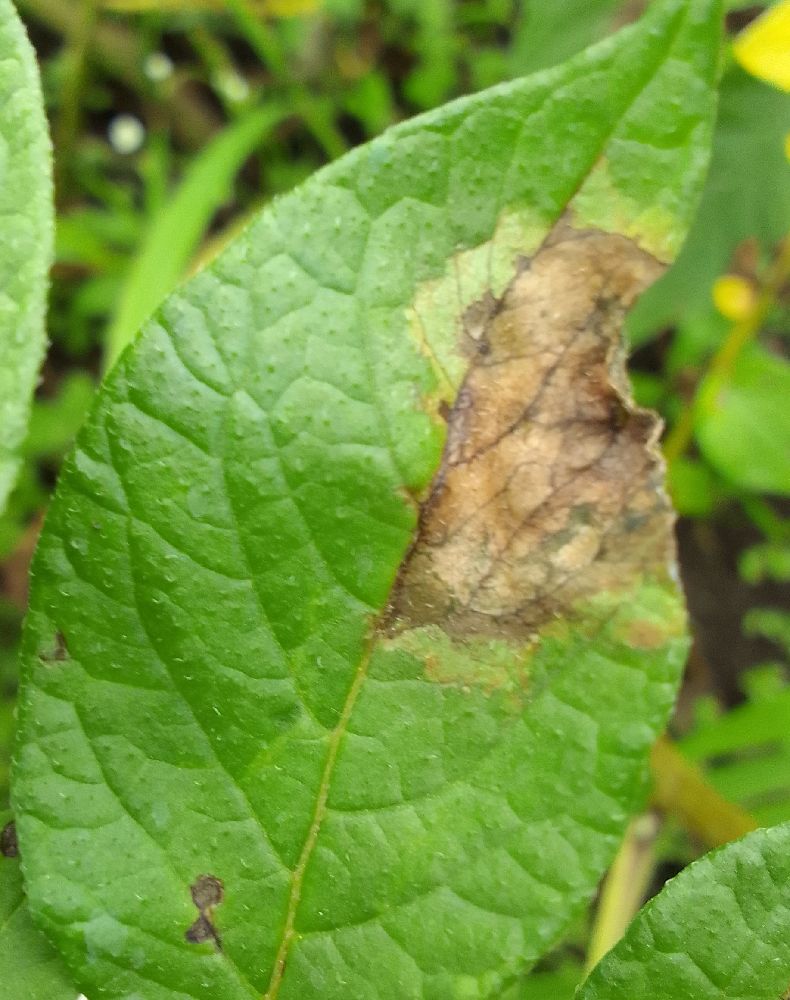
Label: Late blight